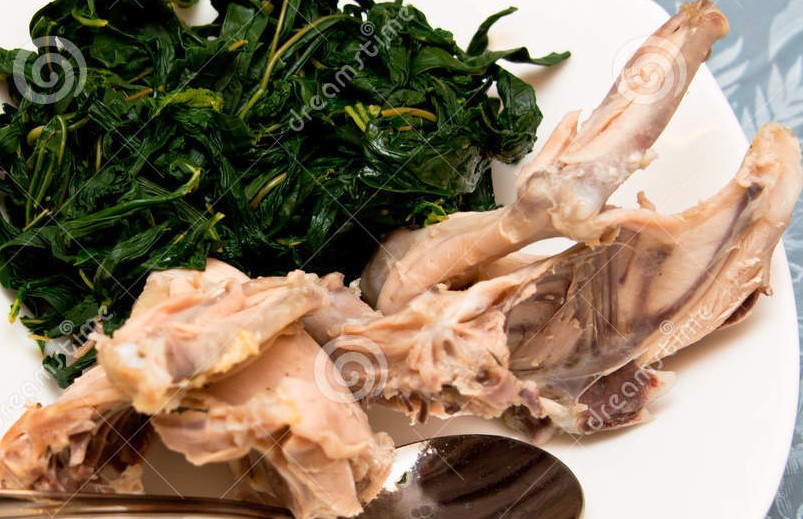
Label: ayam_pop